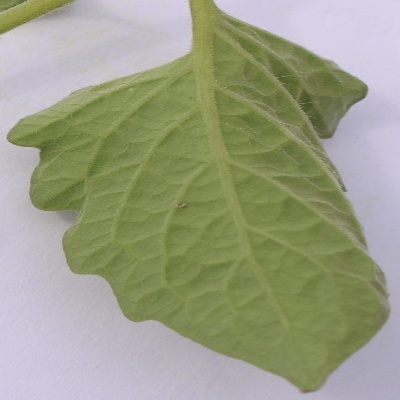
Crop: Tomato
Condition: healthy